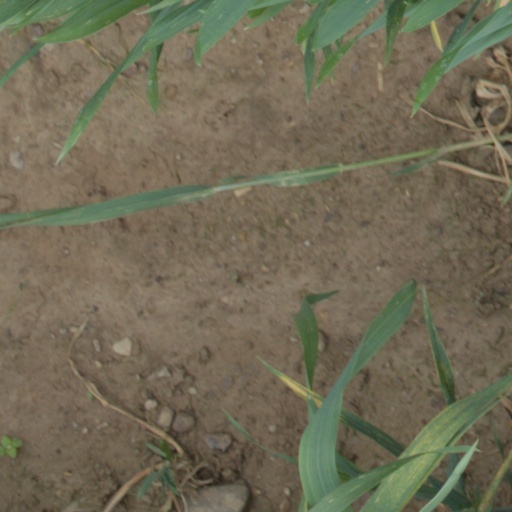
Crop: wheat